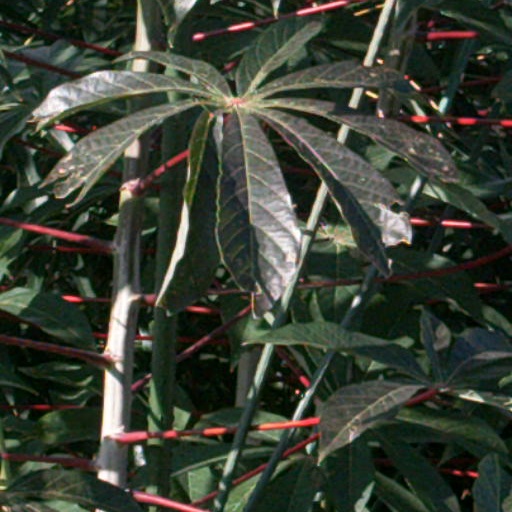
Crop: cassava